Languages of the Roman Empire

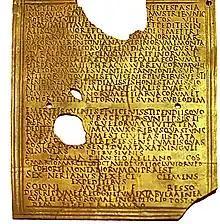
Roman military diploma in Latin dated June 13, 80 AD, from Carnuntum, in the Danubian province of Noricum

The Danubian provinces lay within a geographical area encompassing the middle and lower Danube basins, the Eastern Alps, the Dinarides, and the Balkans. Provinces in this general region include Noricum, Dacia, Dalmatia, Moesia, Thrace, Scythia, and Pannonia. The Jireček Line is a linguistic boundary that attempts to map the relative distribution of Latin in the north and Greek in the south of the Balkans.